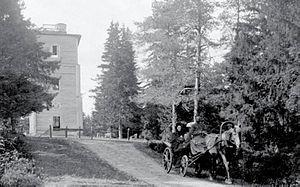
La Tour de Puijo est une tour d'observation construite au sommet de la colline de Puijo à Kuopio en Finlande.